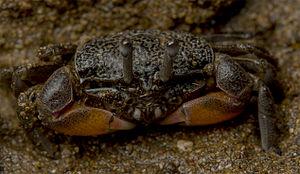
Heloecius cordiformis est une espèce de crabes semi-terrestres, la seule du genre Heloecius et de la famille Heloeciidae. Il vit dans les mangroves et les vasières le long de la côte est de l'Australie.